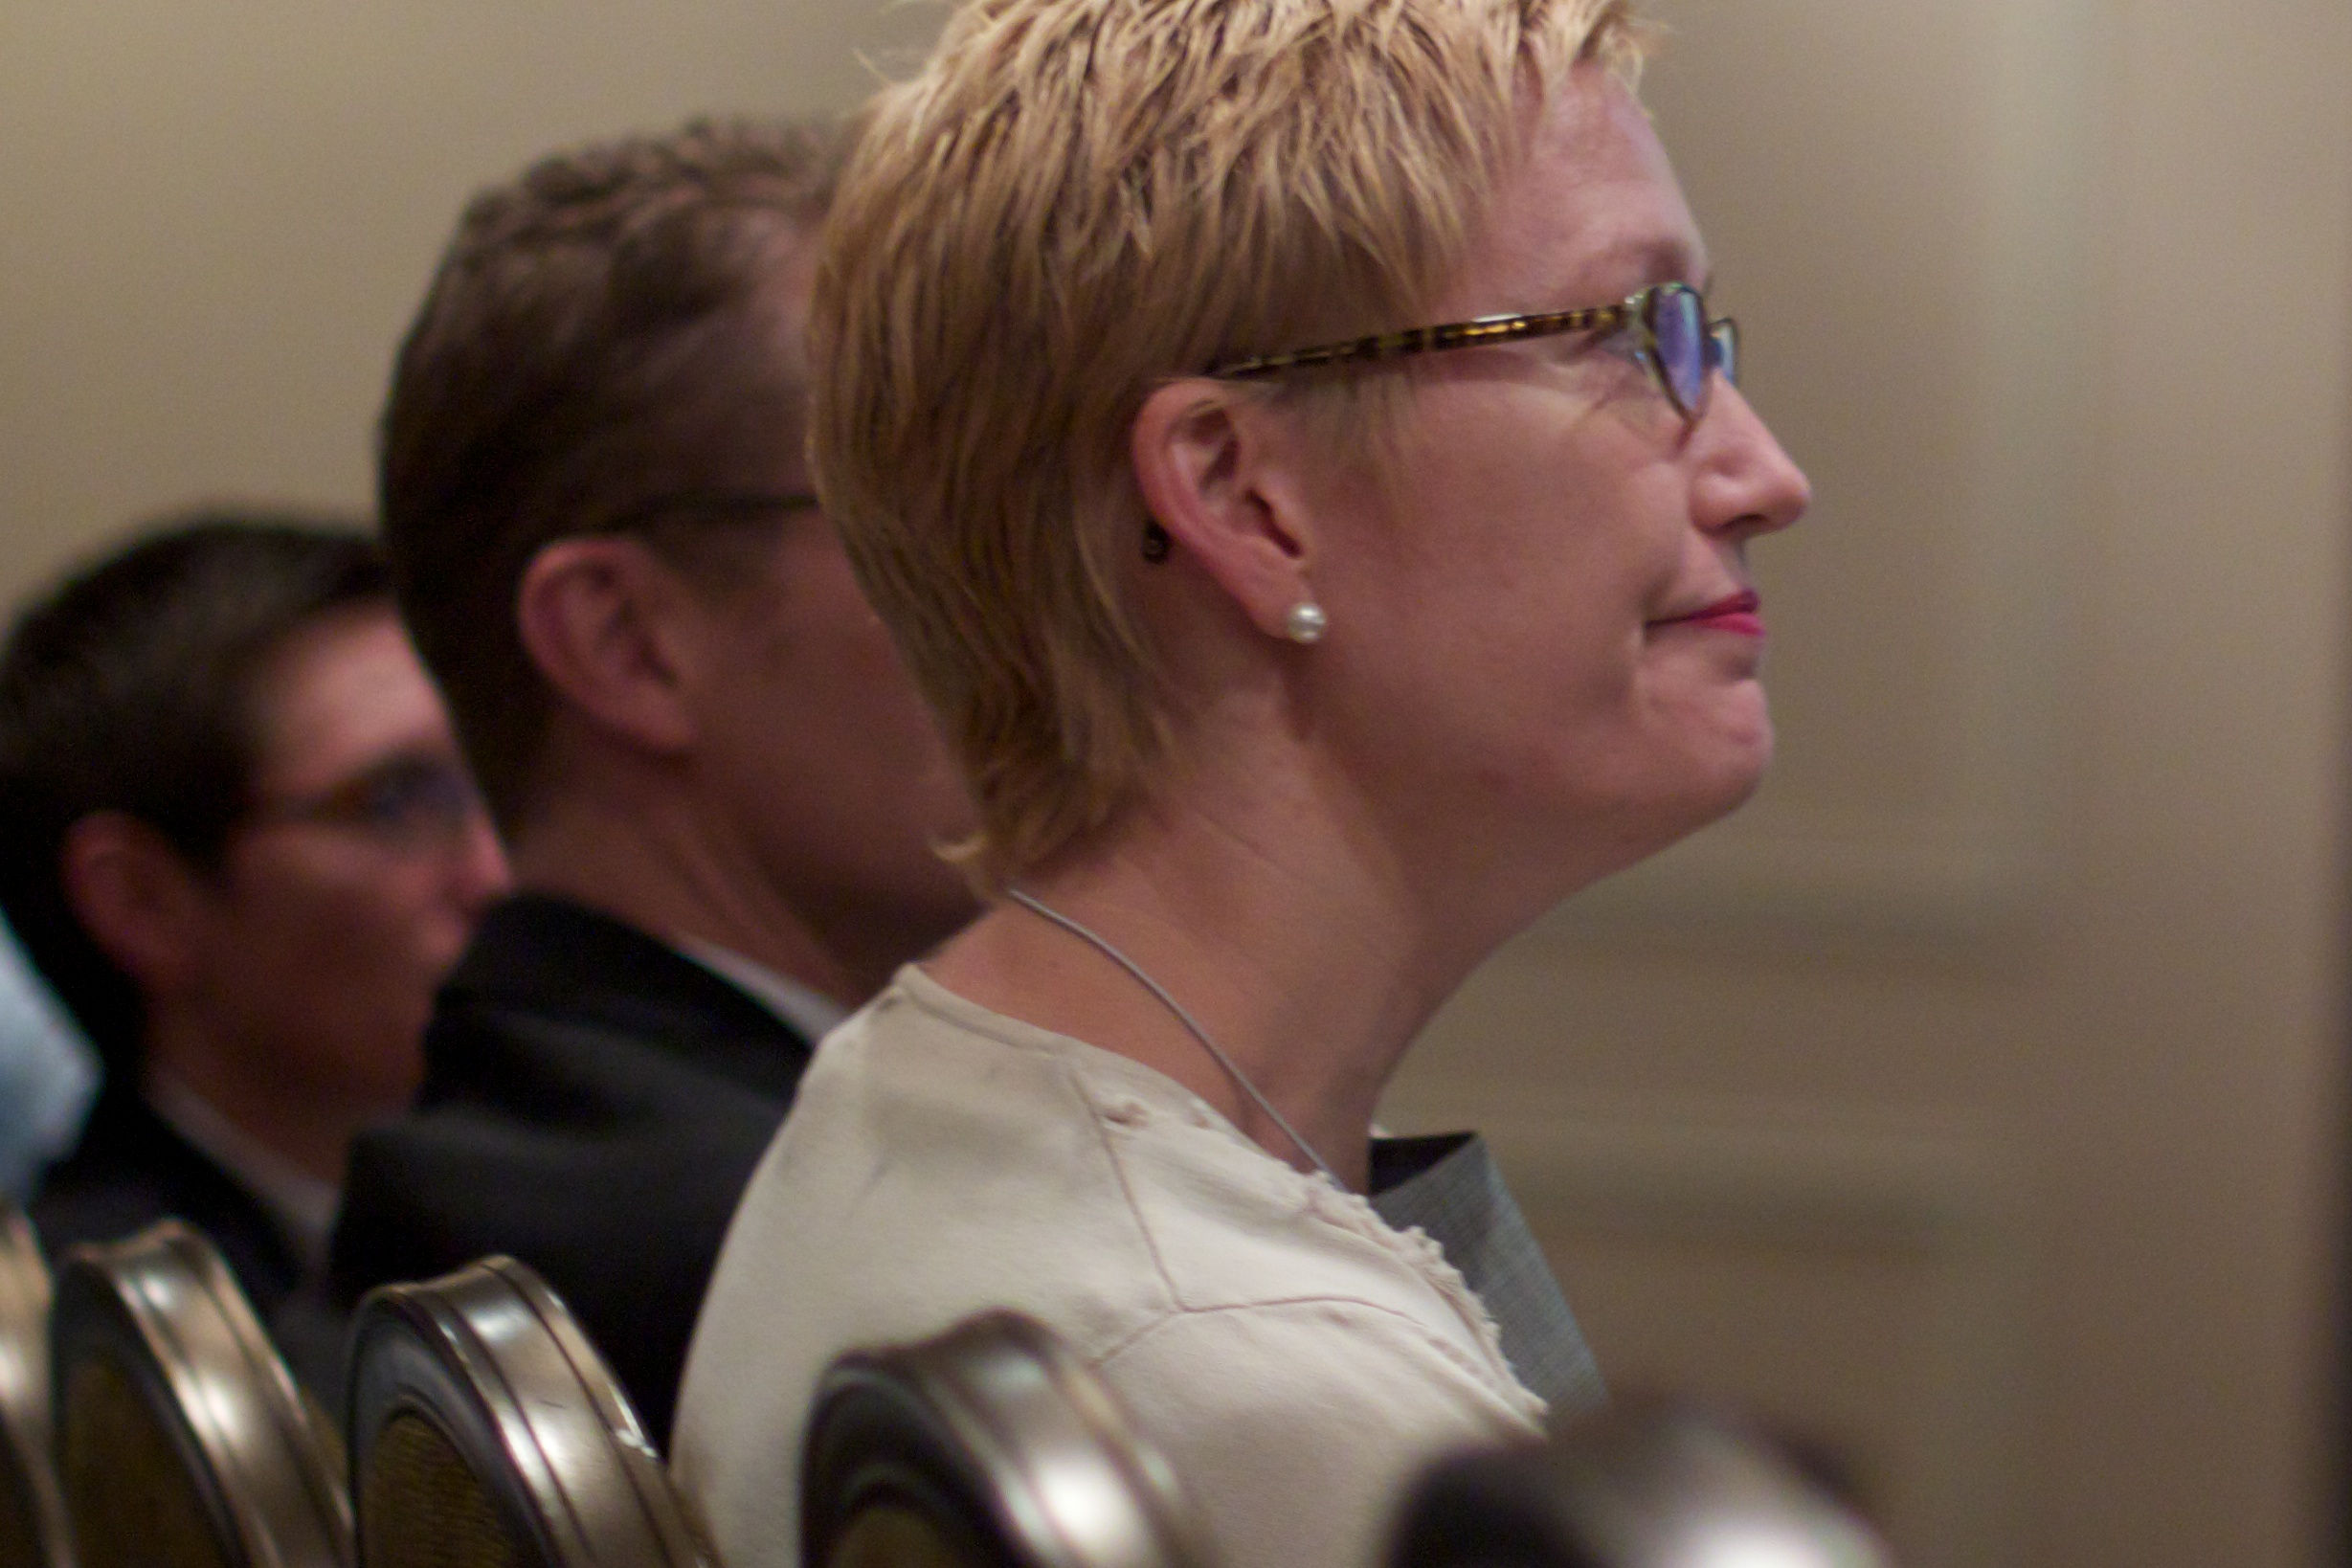
person, glasses, mcn2010